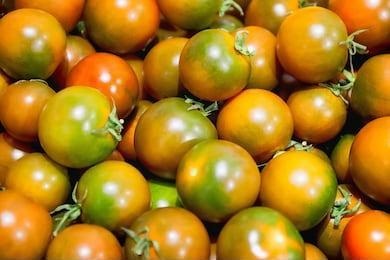
Label: tomato